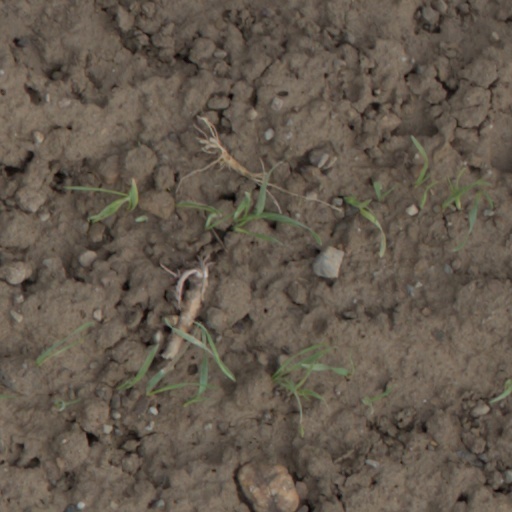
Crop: wheat